Arieta Corrêa

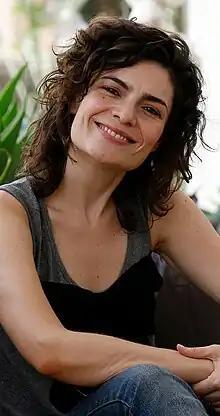
Corrêa in 2015

Arietha Emília Salles Corrêa, also known and credited as Arieta Corrêa was born in the city of Botucatu, interior of São Paulo.